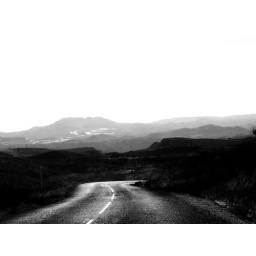
Taken through the car window in spain up in the mountains.